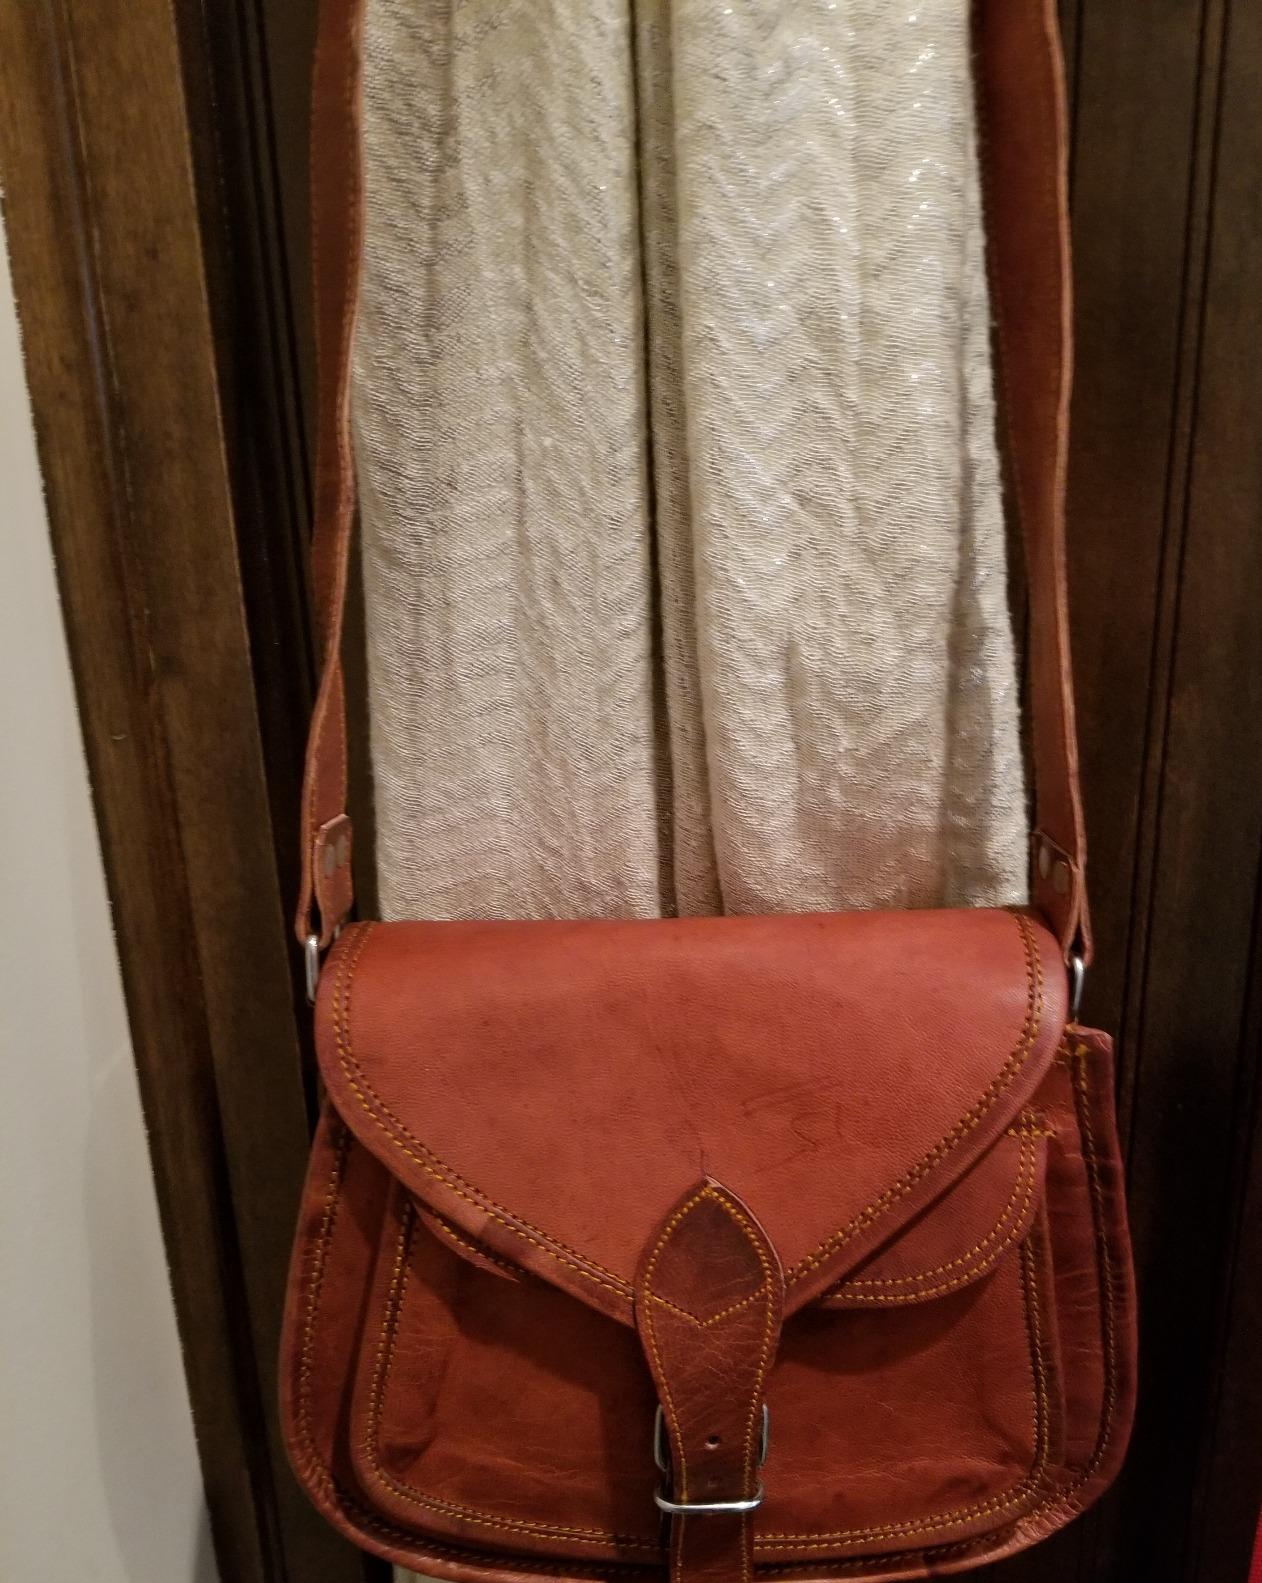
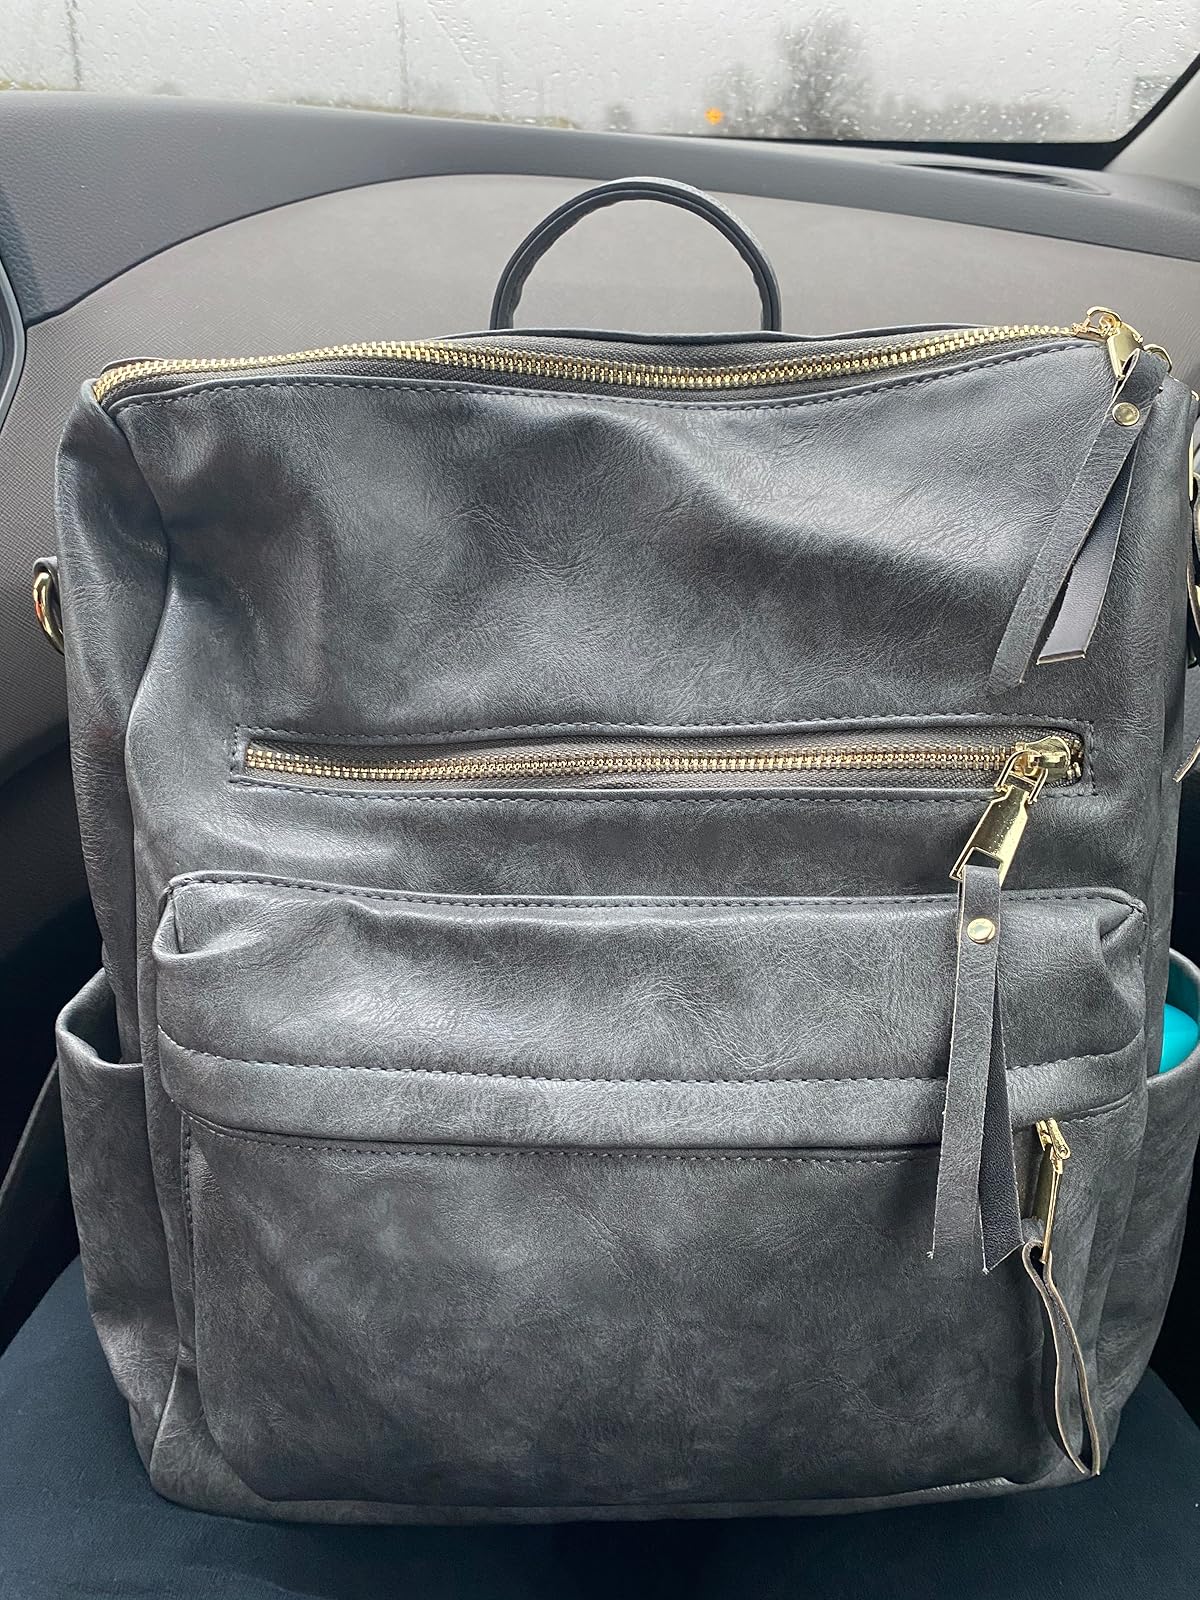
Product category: accessories_handbag
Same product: no